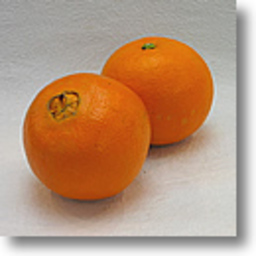
Label: Orange